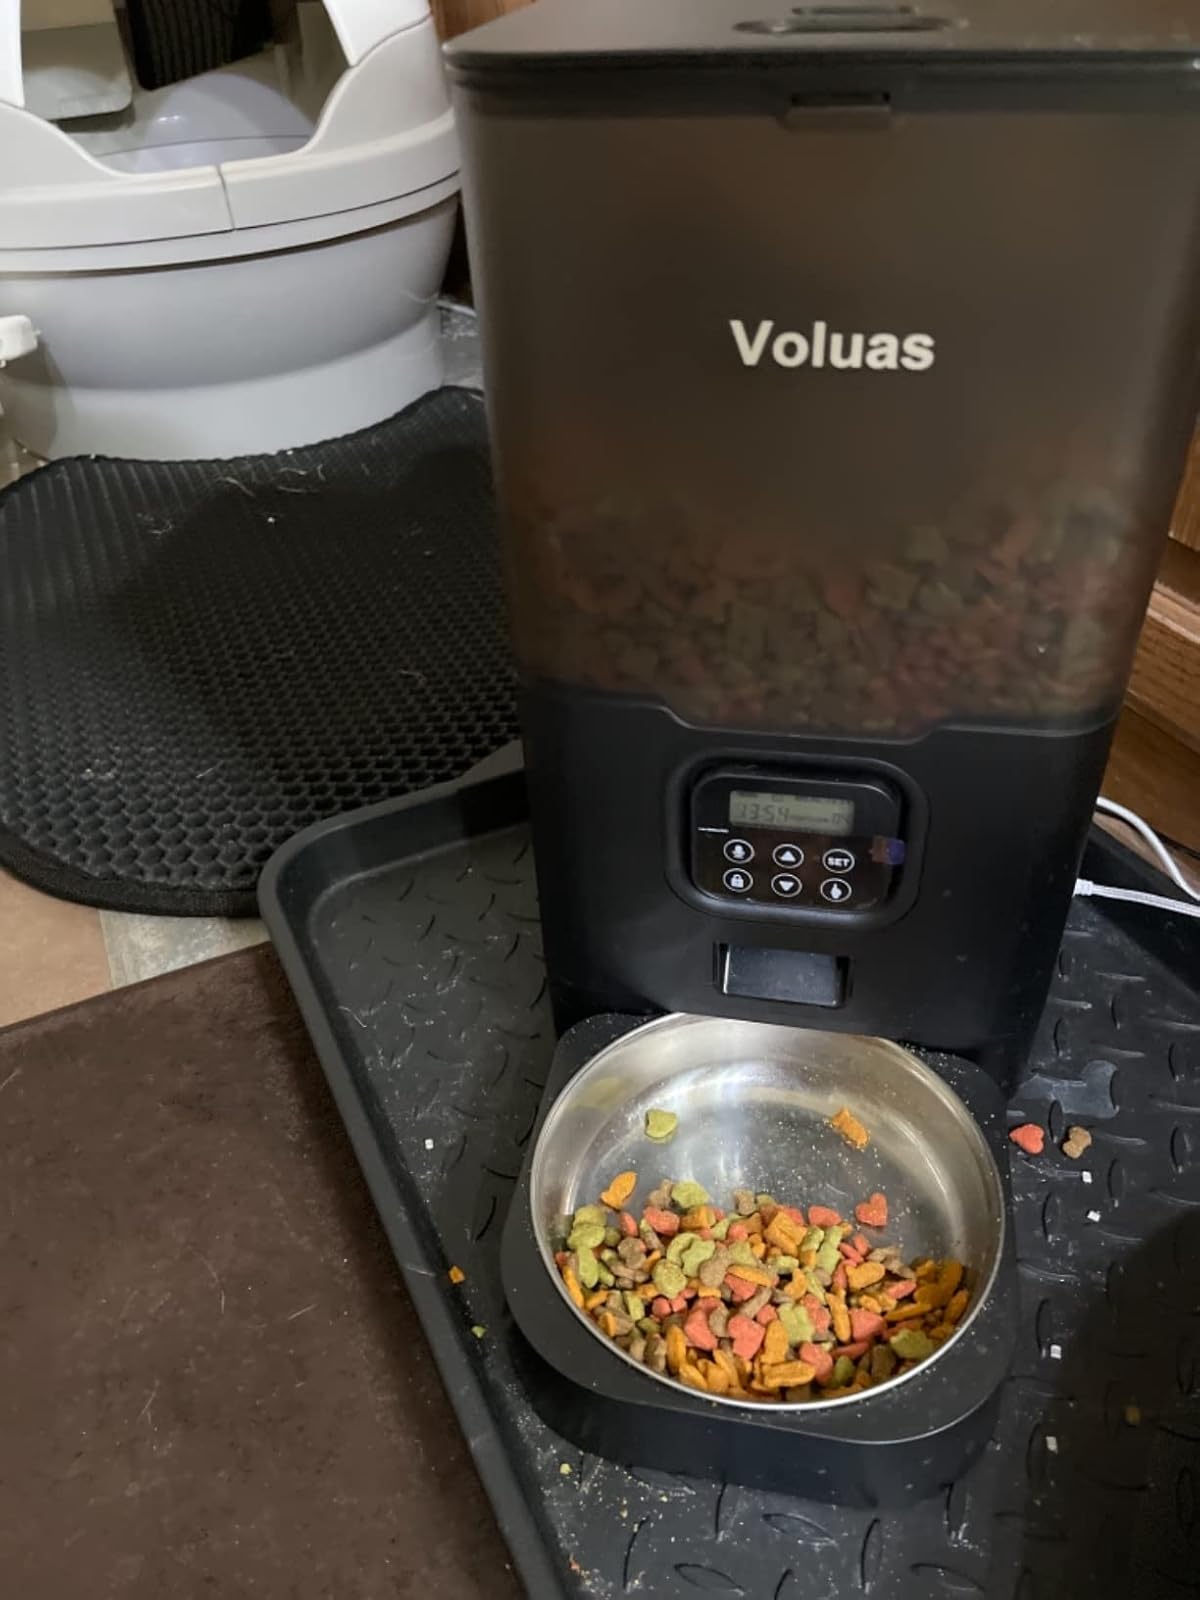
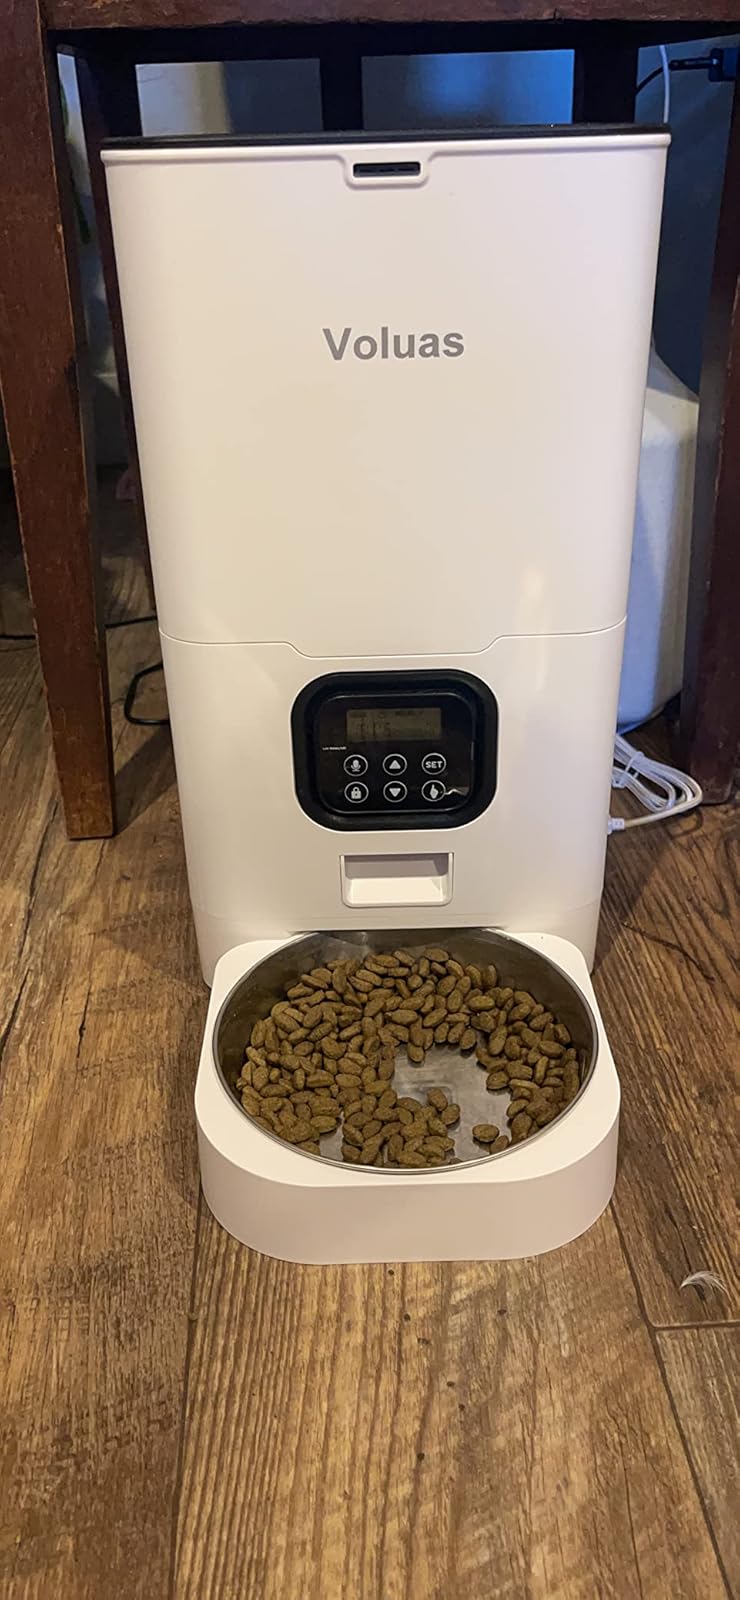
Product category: items_feeder
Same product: no